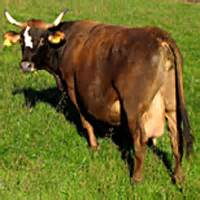
Label: cow